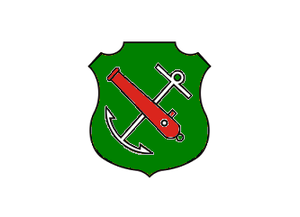
Le IXᵉ corps est un corps d'armée de l'armée de l'Union pendant la guerre de Sécession, qui se distingue dans les combats sur plusieurs théâtres : les Carolines, la Virginie, le Kentucky, le Tennessee et le Mississippi.